Fall of Outremer

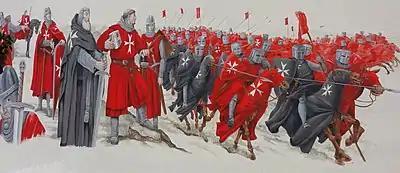
The Knights Hospitaller in the 13th century

Shortly thereafter, Charles I of Anjou assumed the title of king, but was engrossed elsewhere, and his interests in the Holy Land were handled by Roger of San Severino. Thanks to the help of the Templars and Venetians, Roger and his accompanying forces were able to land at Acre, where he produced credentials signed by Charles, Maria of Antioch and John XXI. Balian of Ibelin was caught off guard as he was without instructions from Hugh, and was opposed by the Templars and Venetians. Neither the Latin patriarch or the Hospitallers would intervene. Avoiding bloodshed, Balian delivered the Citadel of Acre, a Hospitaller site, to Roger who hoisted Charles' banner. The barons hesitated to support this state of affairs, primarily objecting to the thought that the throne of the kingdom could be transferred without a decision of the Haute Cour. They sent a delegation to Cyprus asking Hugh to release them from their allegiance to him. Hugh refused to give an answer. Finally, Roger threatened confiscation of the estates of those who would not pay him homage. After further entreaties to Hugh, again fruitless, the barons acquiesced and soon Bohemond VII of Tripoli acknowledged him as lawful "bailli." Roger soon installed those loyal to Charles in key positions.